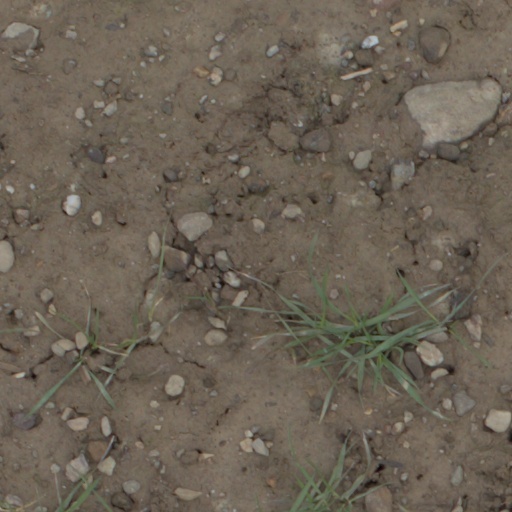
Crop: wheat